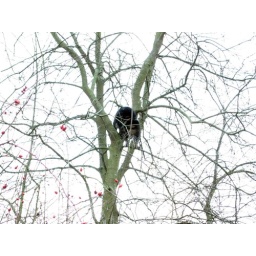
cat in tree